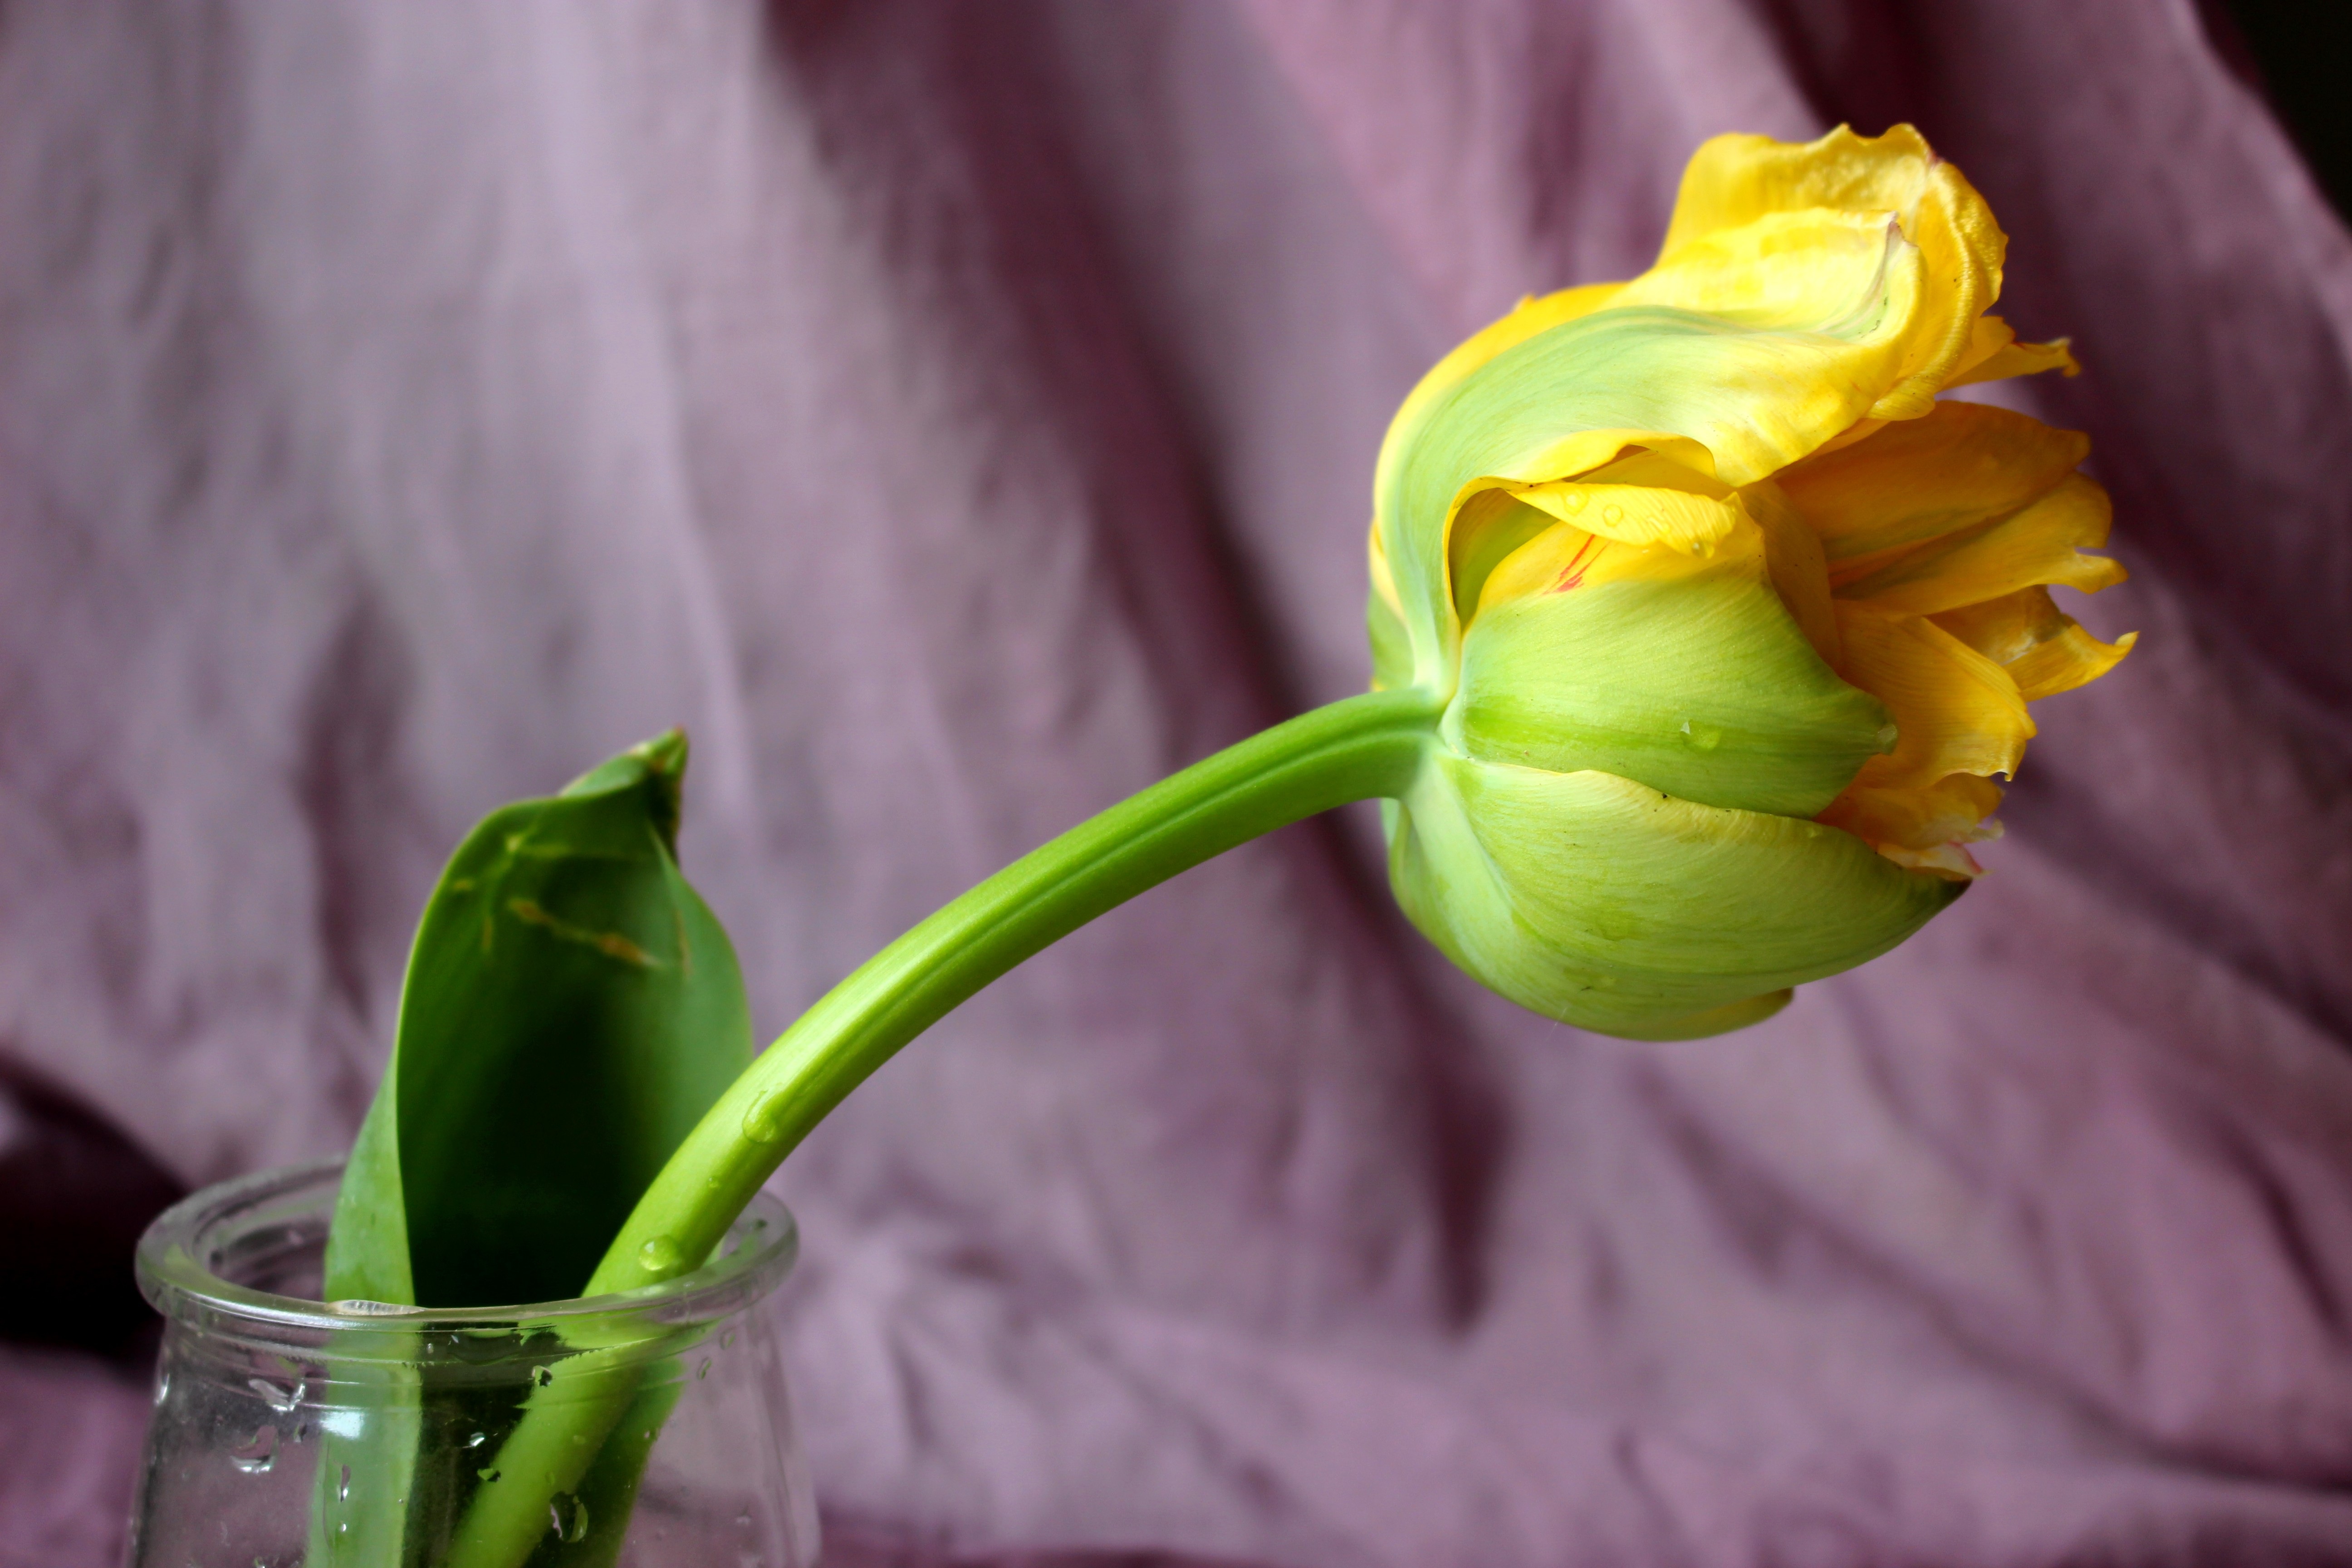
plant, flower, petal, tulip, green, yellow, flora, close up, bud, macro photography, flowering plant, tulip spring, plant stem, land plant